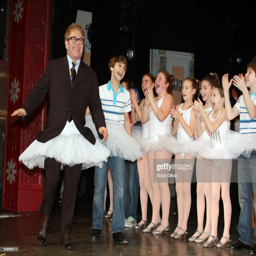
soft rock artist appears on stage with dancer and cast members during the opening night curtain call .